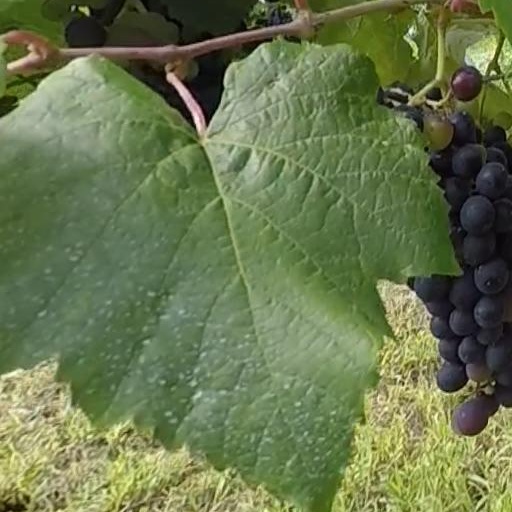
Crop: grape